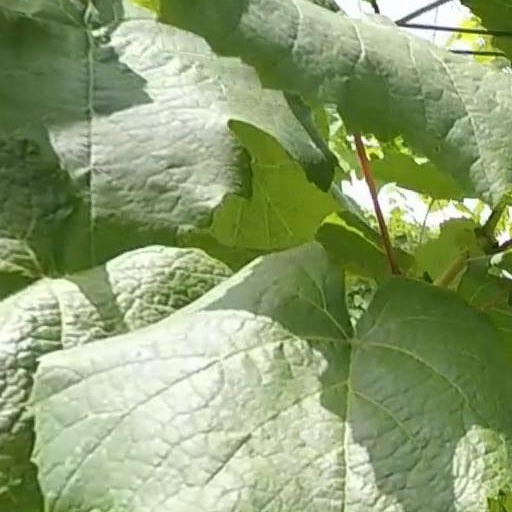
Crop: grape